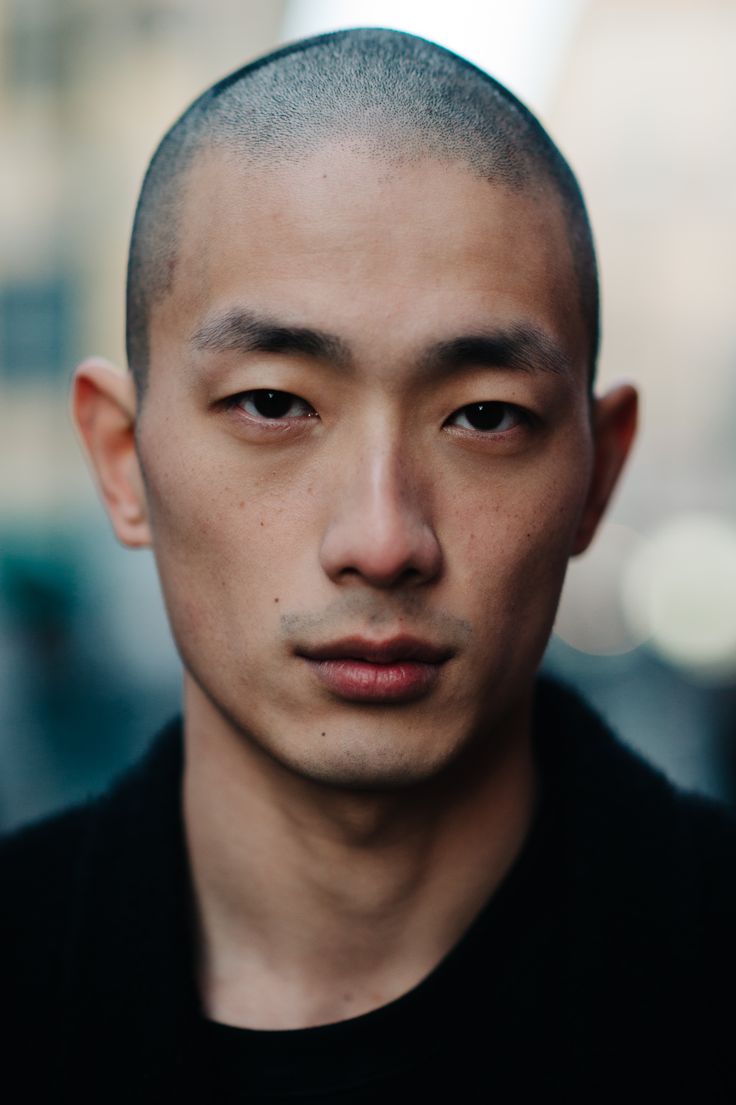
Portrait style: Real Portrait